California State Route 20

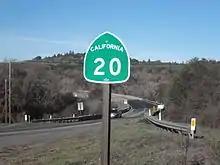
Marker along SR 20

The east end of SR 20, from Bear Valley (just below Emigrant Gap) to Nevada City, closely follows a branch of the Truckee Route of the California Trail, first used by California-bound emigrants in 1850. Later a turnpike was built here by the same company that opened the Pacific Turnpike (Culbertson Road and Bowman Lake Road between Dutch Flat and Bowman Lake) in 1864.